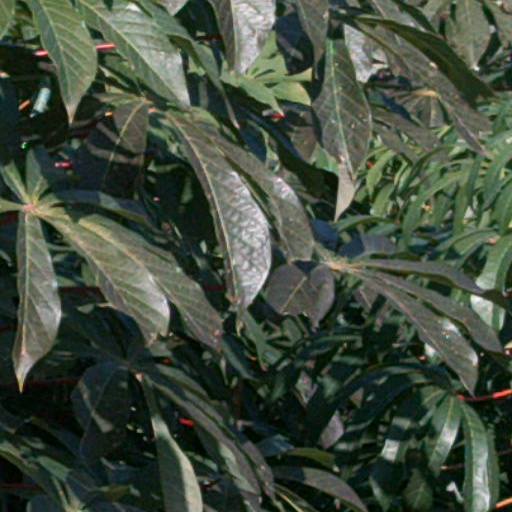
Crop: cassava